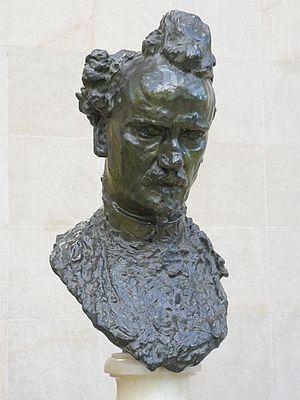
Henri Rochefort, buste par Auguste Rodin, bronze vers 1890, hauteur environ 50 cm - Fonte par Alexis Rudier, agrandissement du buste de 1884 - acquis en 1906, Musée d'Orsay n° Inv RF 4067
Victor Henri de Rochefort-Luçay, né à Paris le 31 janvier 1831, mort à Aix-les-Bains le 1ᵉʳ juillet 1913, mieux connu sous le nom d'Henri Rochefort, est un journaliste, auteur de théâtre et homme politique français. Grand polémiste dans les pages de ses journaux, il défend des options politiques radicales voire extrémistes qui lui vaudront le surnom de « l'homme aux vingt duels et trente procès », et des condamnations, notamment au bagne de Nouméa dont, fait unique, il parvint à s'échapper en 1874.